Black women in American politics

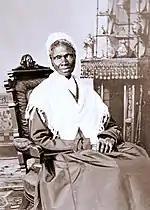
Sojourner Truth (c. 1870)

The U.S. Women’s Rights Movements involved many Black women suffragists who were simultaneously fighting for the abolishment of slavery and women's rights. Formerly enslaved and free Black women like Mary Church Terrell, Frances Ellen Watkins Harper, Harriet Tubman, Mary Ann Shadd Cary, and Maria W. Stewart advocated for their rights by involving themselves in women’s rights gatherings in the 1850s and 1860s. At the time, Black women felt sidelined by both Black men and white suffragettes who did not consider their plight to gain voting rights an important issue. As a result of this exclusion, Black suffragettes were forced to march separately from white suffragette marches, and both Elizabeth Cady Stanton and Susan B. Anthony largely ignored contributions of Black suffragettes.